Crónicas

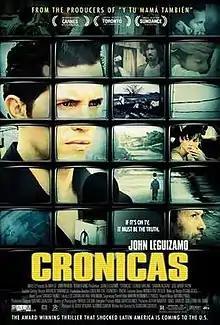
US promotional poster

Crónicas ("chronicles") is a 2004 Ecuadorian thriller film, written and directed by Sebastián Cordero. The film was produced by, among others, Guillermo del Toro, director of "Pan's Labyrinth", and Alfonso Cuarón, director of "Children of Men". It was screened in the Un Certain Regard section at the 2004 Cannes Film Festival.